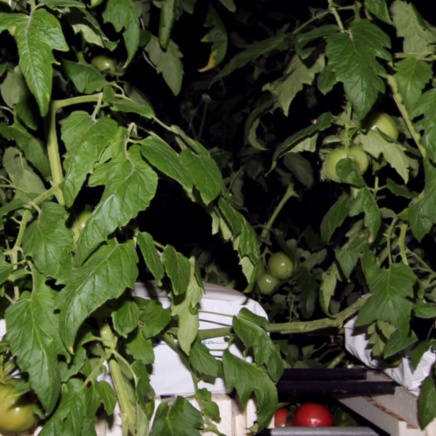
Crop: tomato